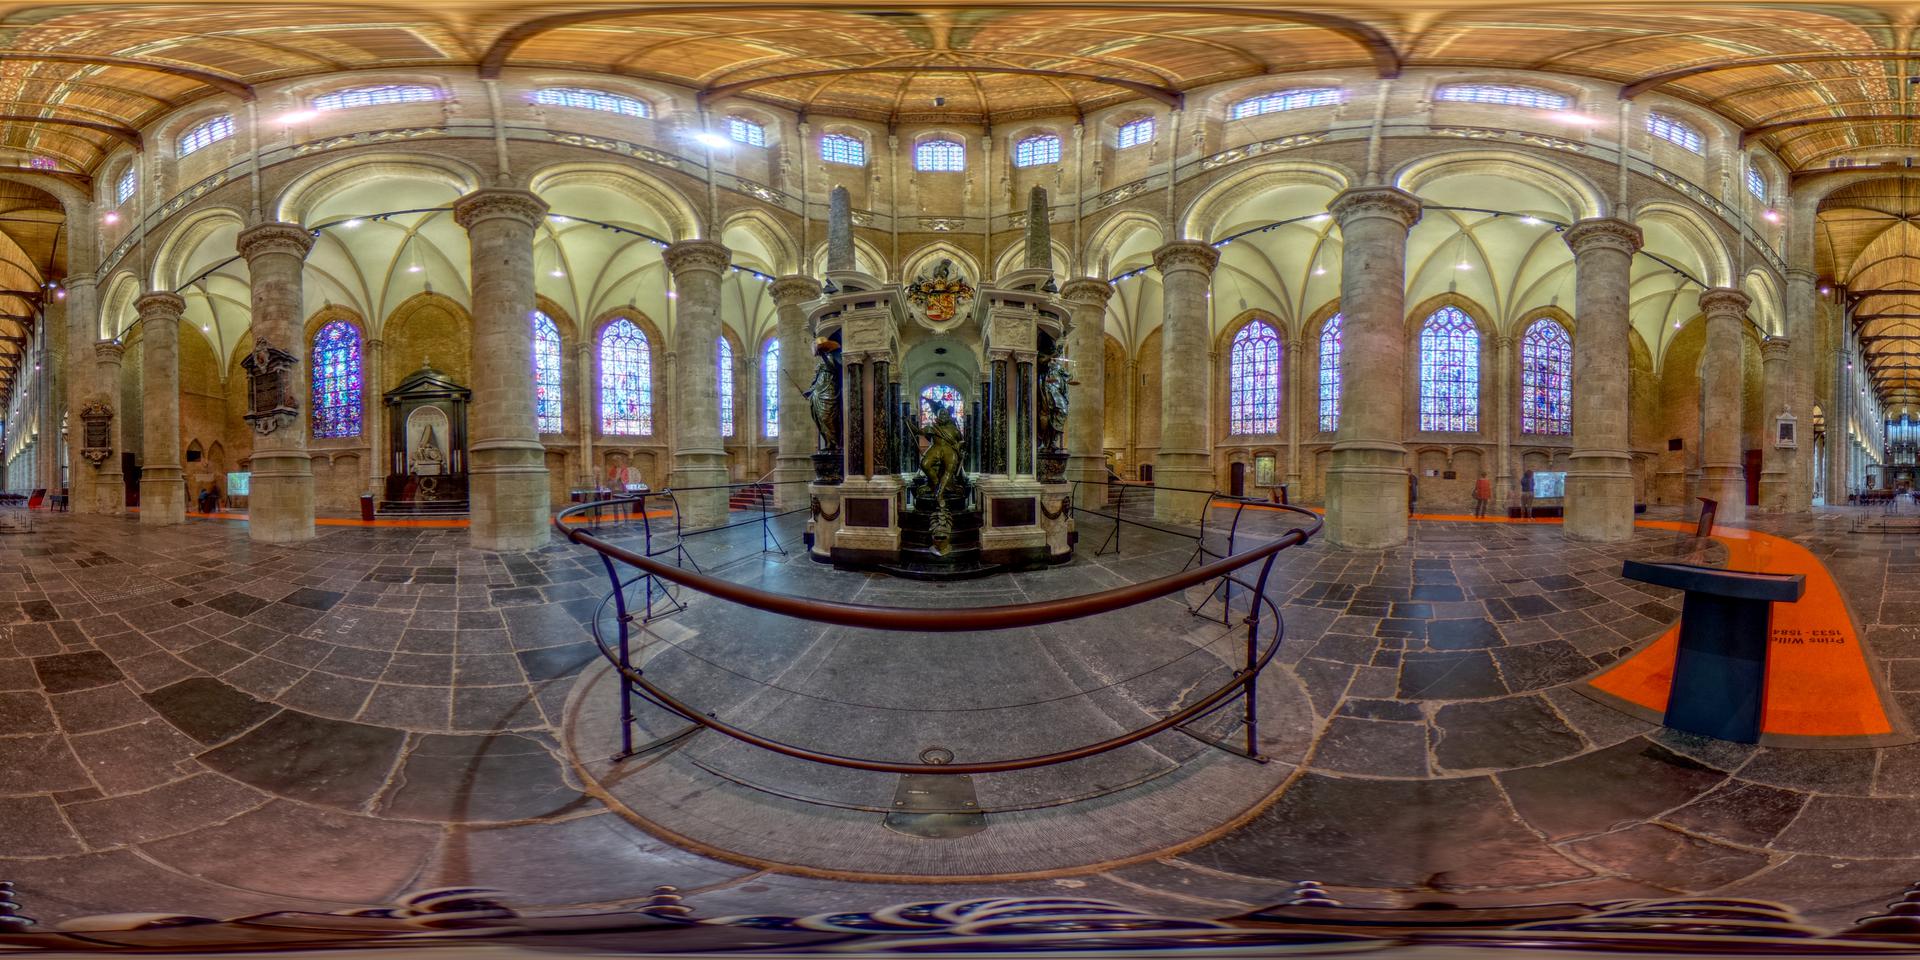
Referred object: Woman in orange and red clothing

Referred object: the ornate stone baptismal font